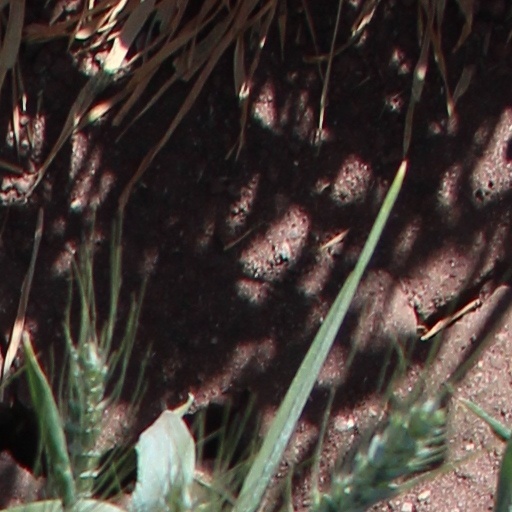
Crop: wheat